FC Spartak Moscow

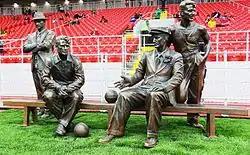
Starostin brothers, founders of Spartak Moscow

In the early days of Soviet football, government agencies such as the police, army, and railroads created their own clubs. Many statesmen saw in the wins of their teams the superiority over the opponents patronising other teams. Almost all the teams had such kind of patrons; Dynamo Moscow aligned with the Militsiya, CSKA Moscow with the Red Army, and Spartak, created by a trade union public organization, was considered to be "the people's team".